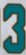
Number: 3